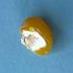
Maize quality: Bad